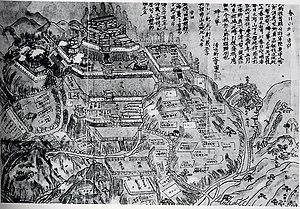
Uesugi Kenshin est un seigneur de guerre japonais qui dirigea la province d'Echigo pendant la période Sengoku. Il est l'un des nombreux puissants seigneurs de cette époque et est très célèbre pour ses prouesses sur le champ de bataille, ses compétences militaires et stratégiques, ainsi que sa foi en Bishamonten, le dieu de la guerre. Il était aussi un alcoolique notoire.